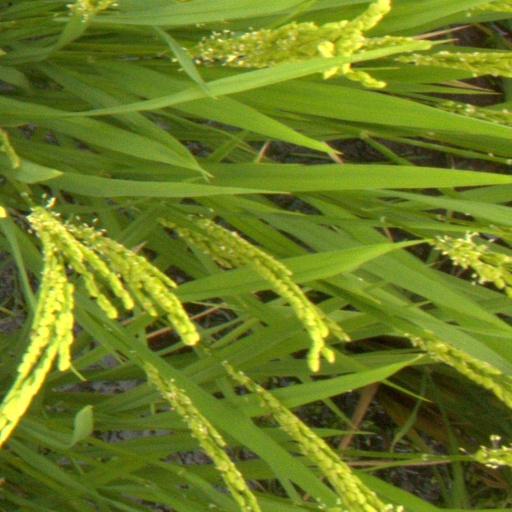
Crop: rice